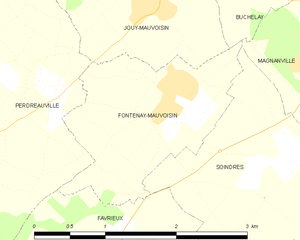
Carte des communes françaises Fontenay-Mauvoisin
Fontenay-Mauvoisin est une commune française située dans le département des Yvelines en région Île-de-France. C'est un village rural qui se trouve immédiatement au sud de l'agglomération de Mantes-la-Jolie et qui a une double fonction agricole et résidentielle.